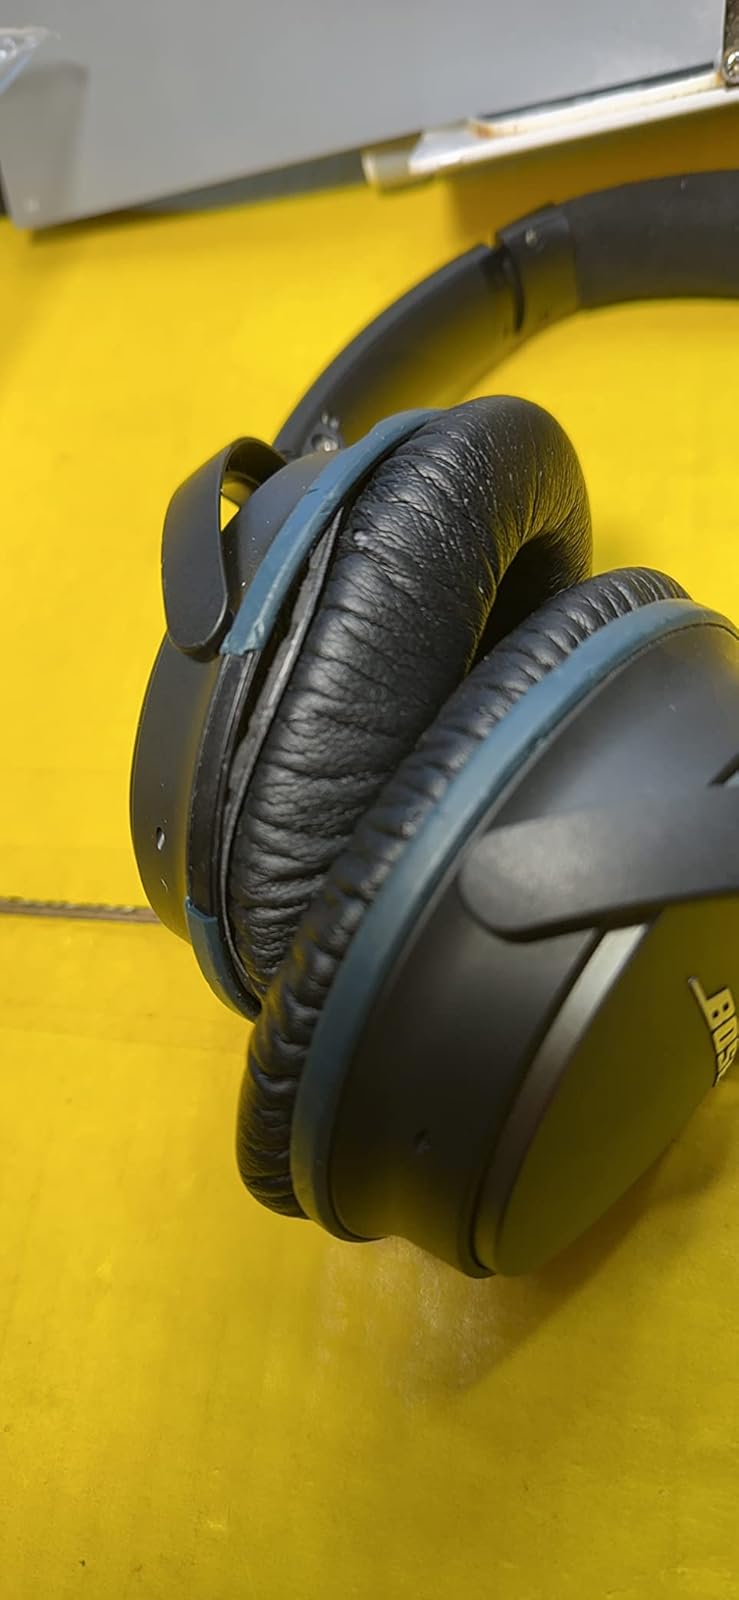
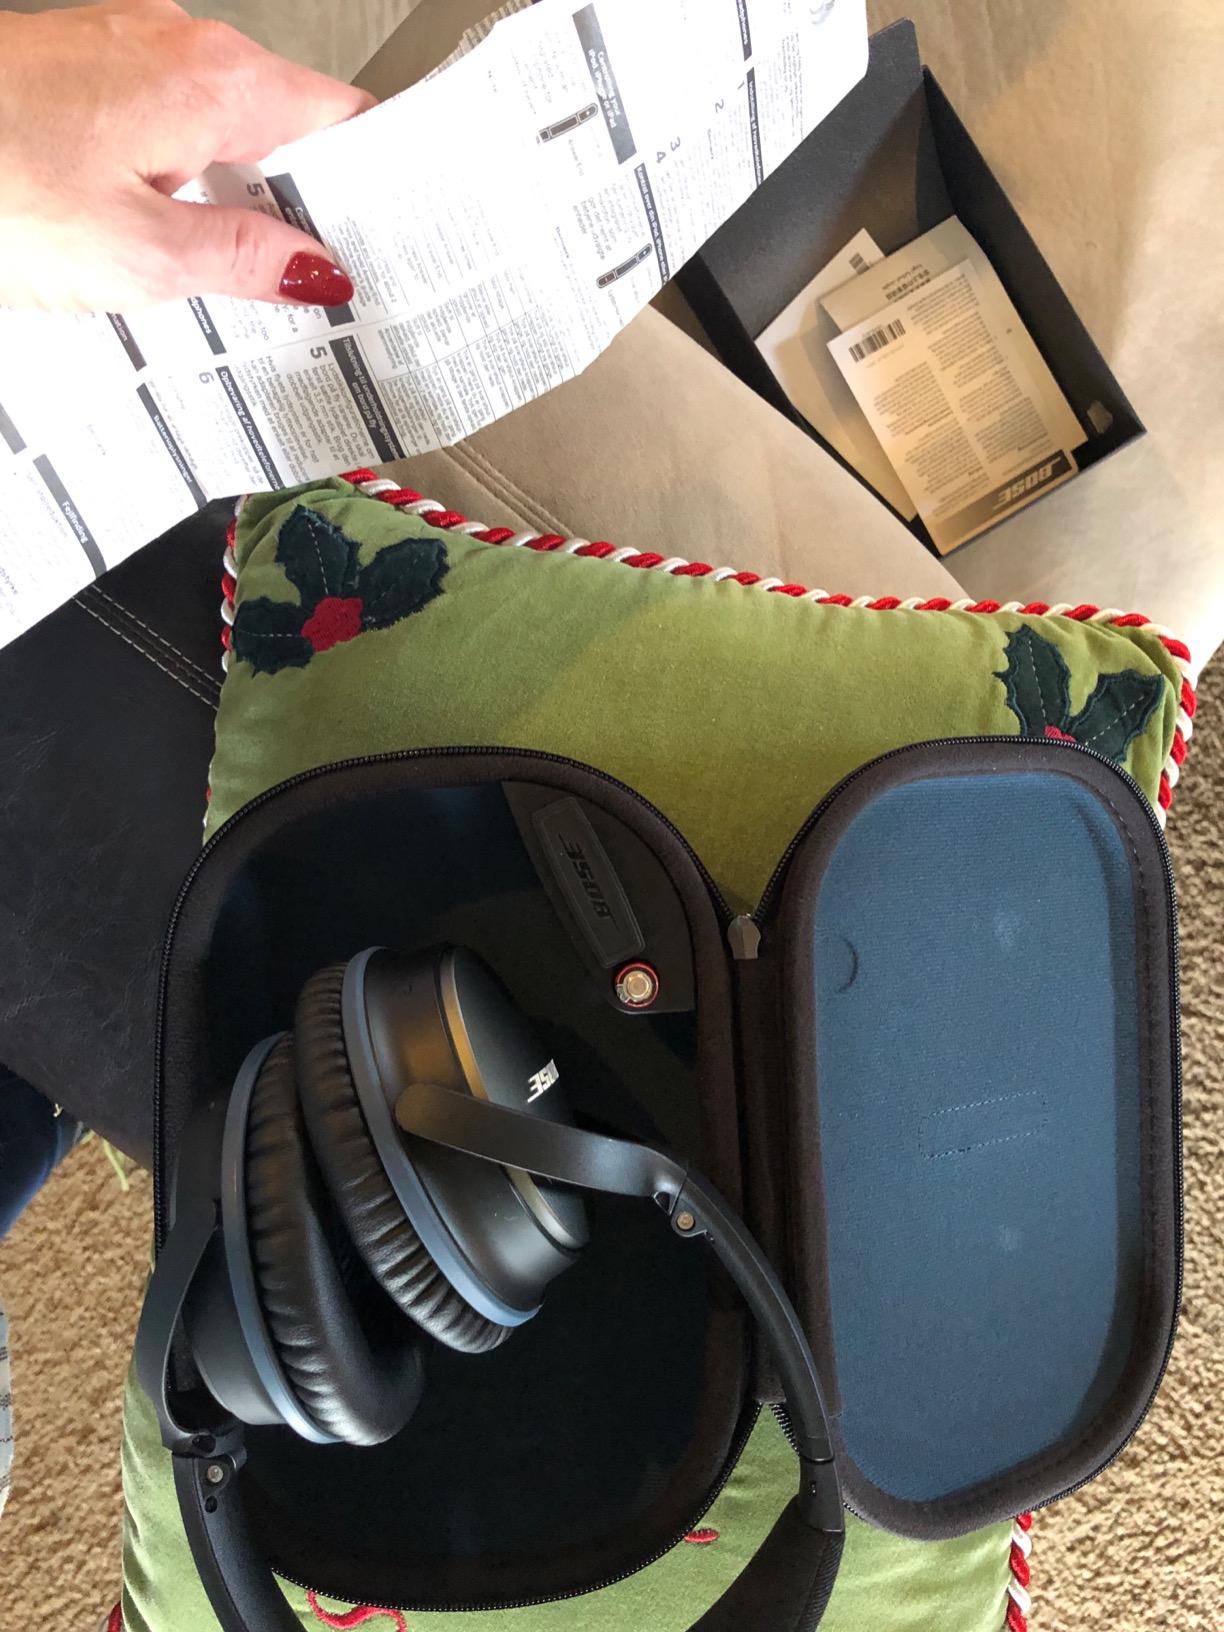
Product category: headphones
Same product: yes